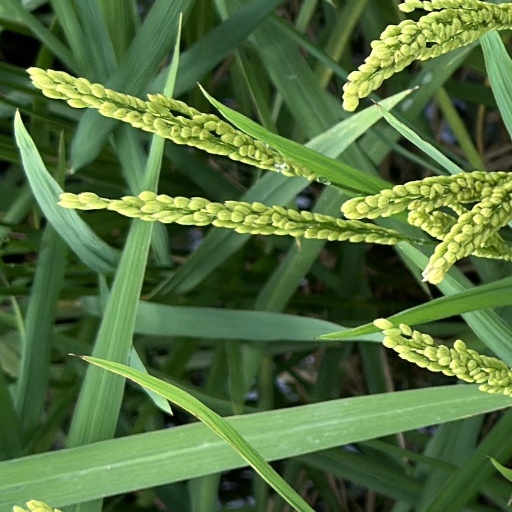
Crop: rice